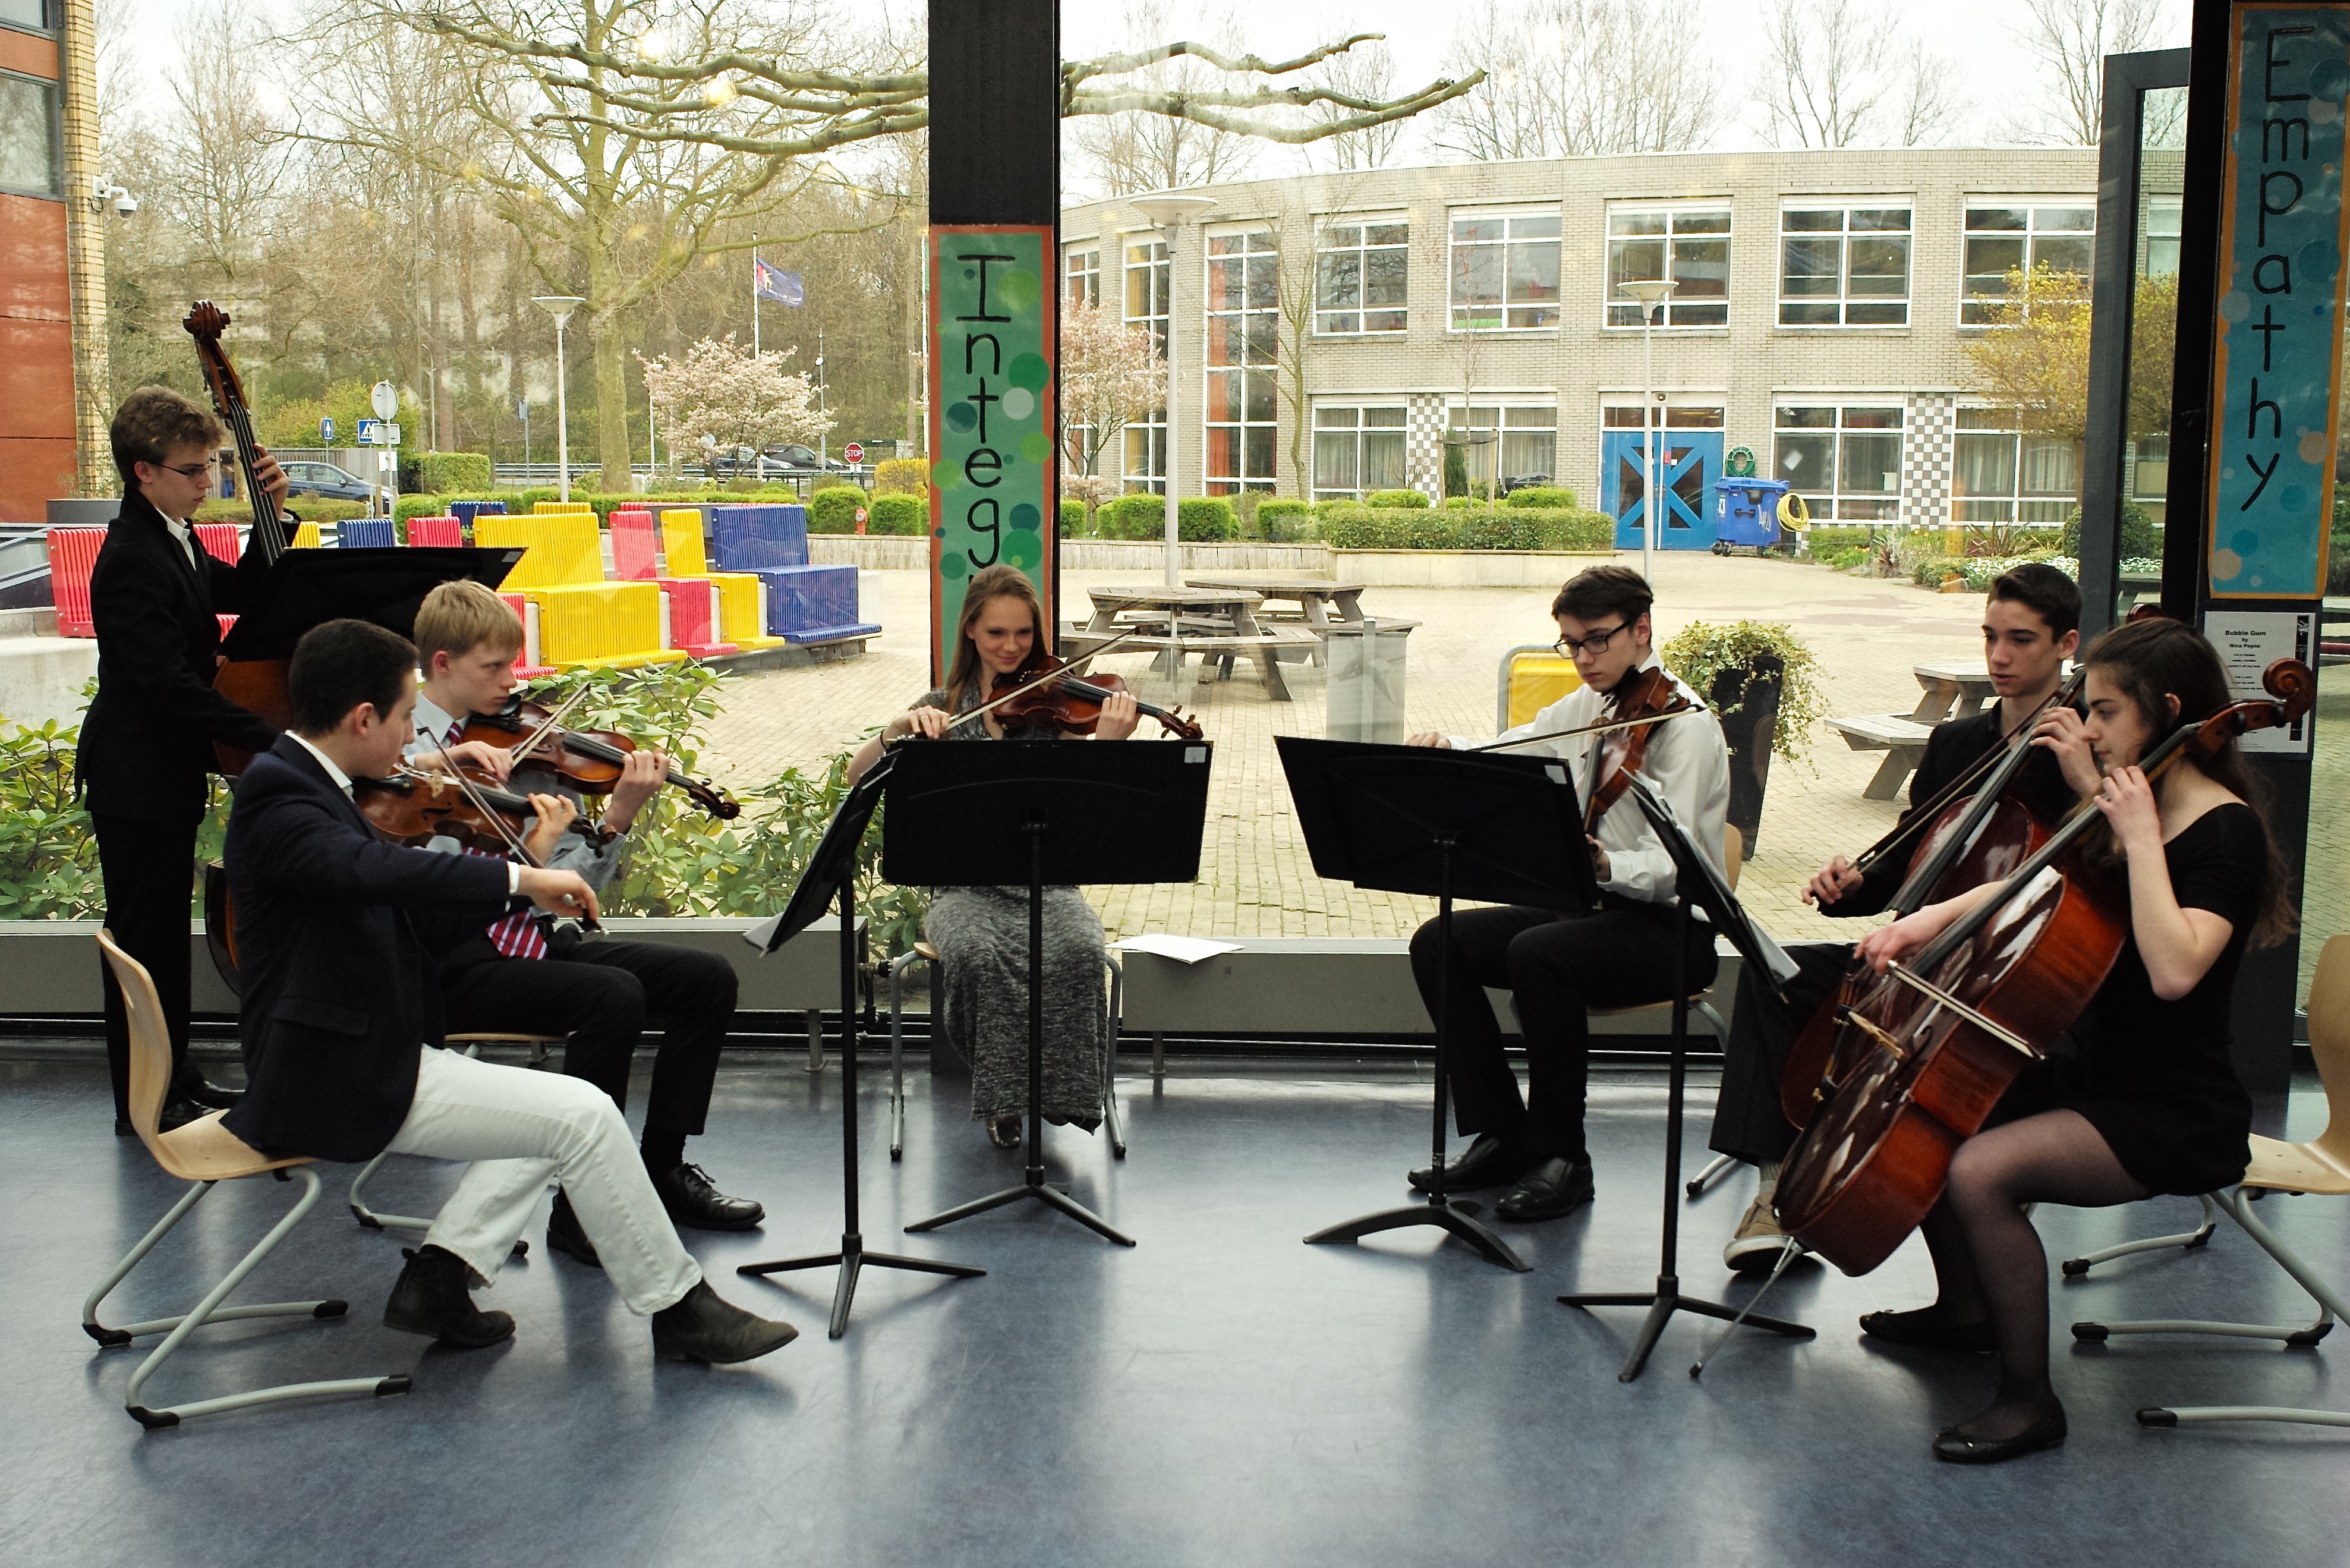
music, musician, ash, 2015, national, holland, hague, netherlands, m, american, society, orchestra, honor, school, leica, 240, nhs, induction, social group, musical ensemble